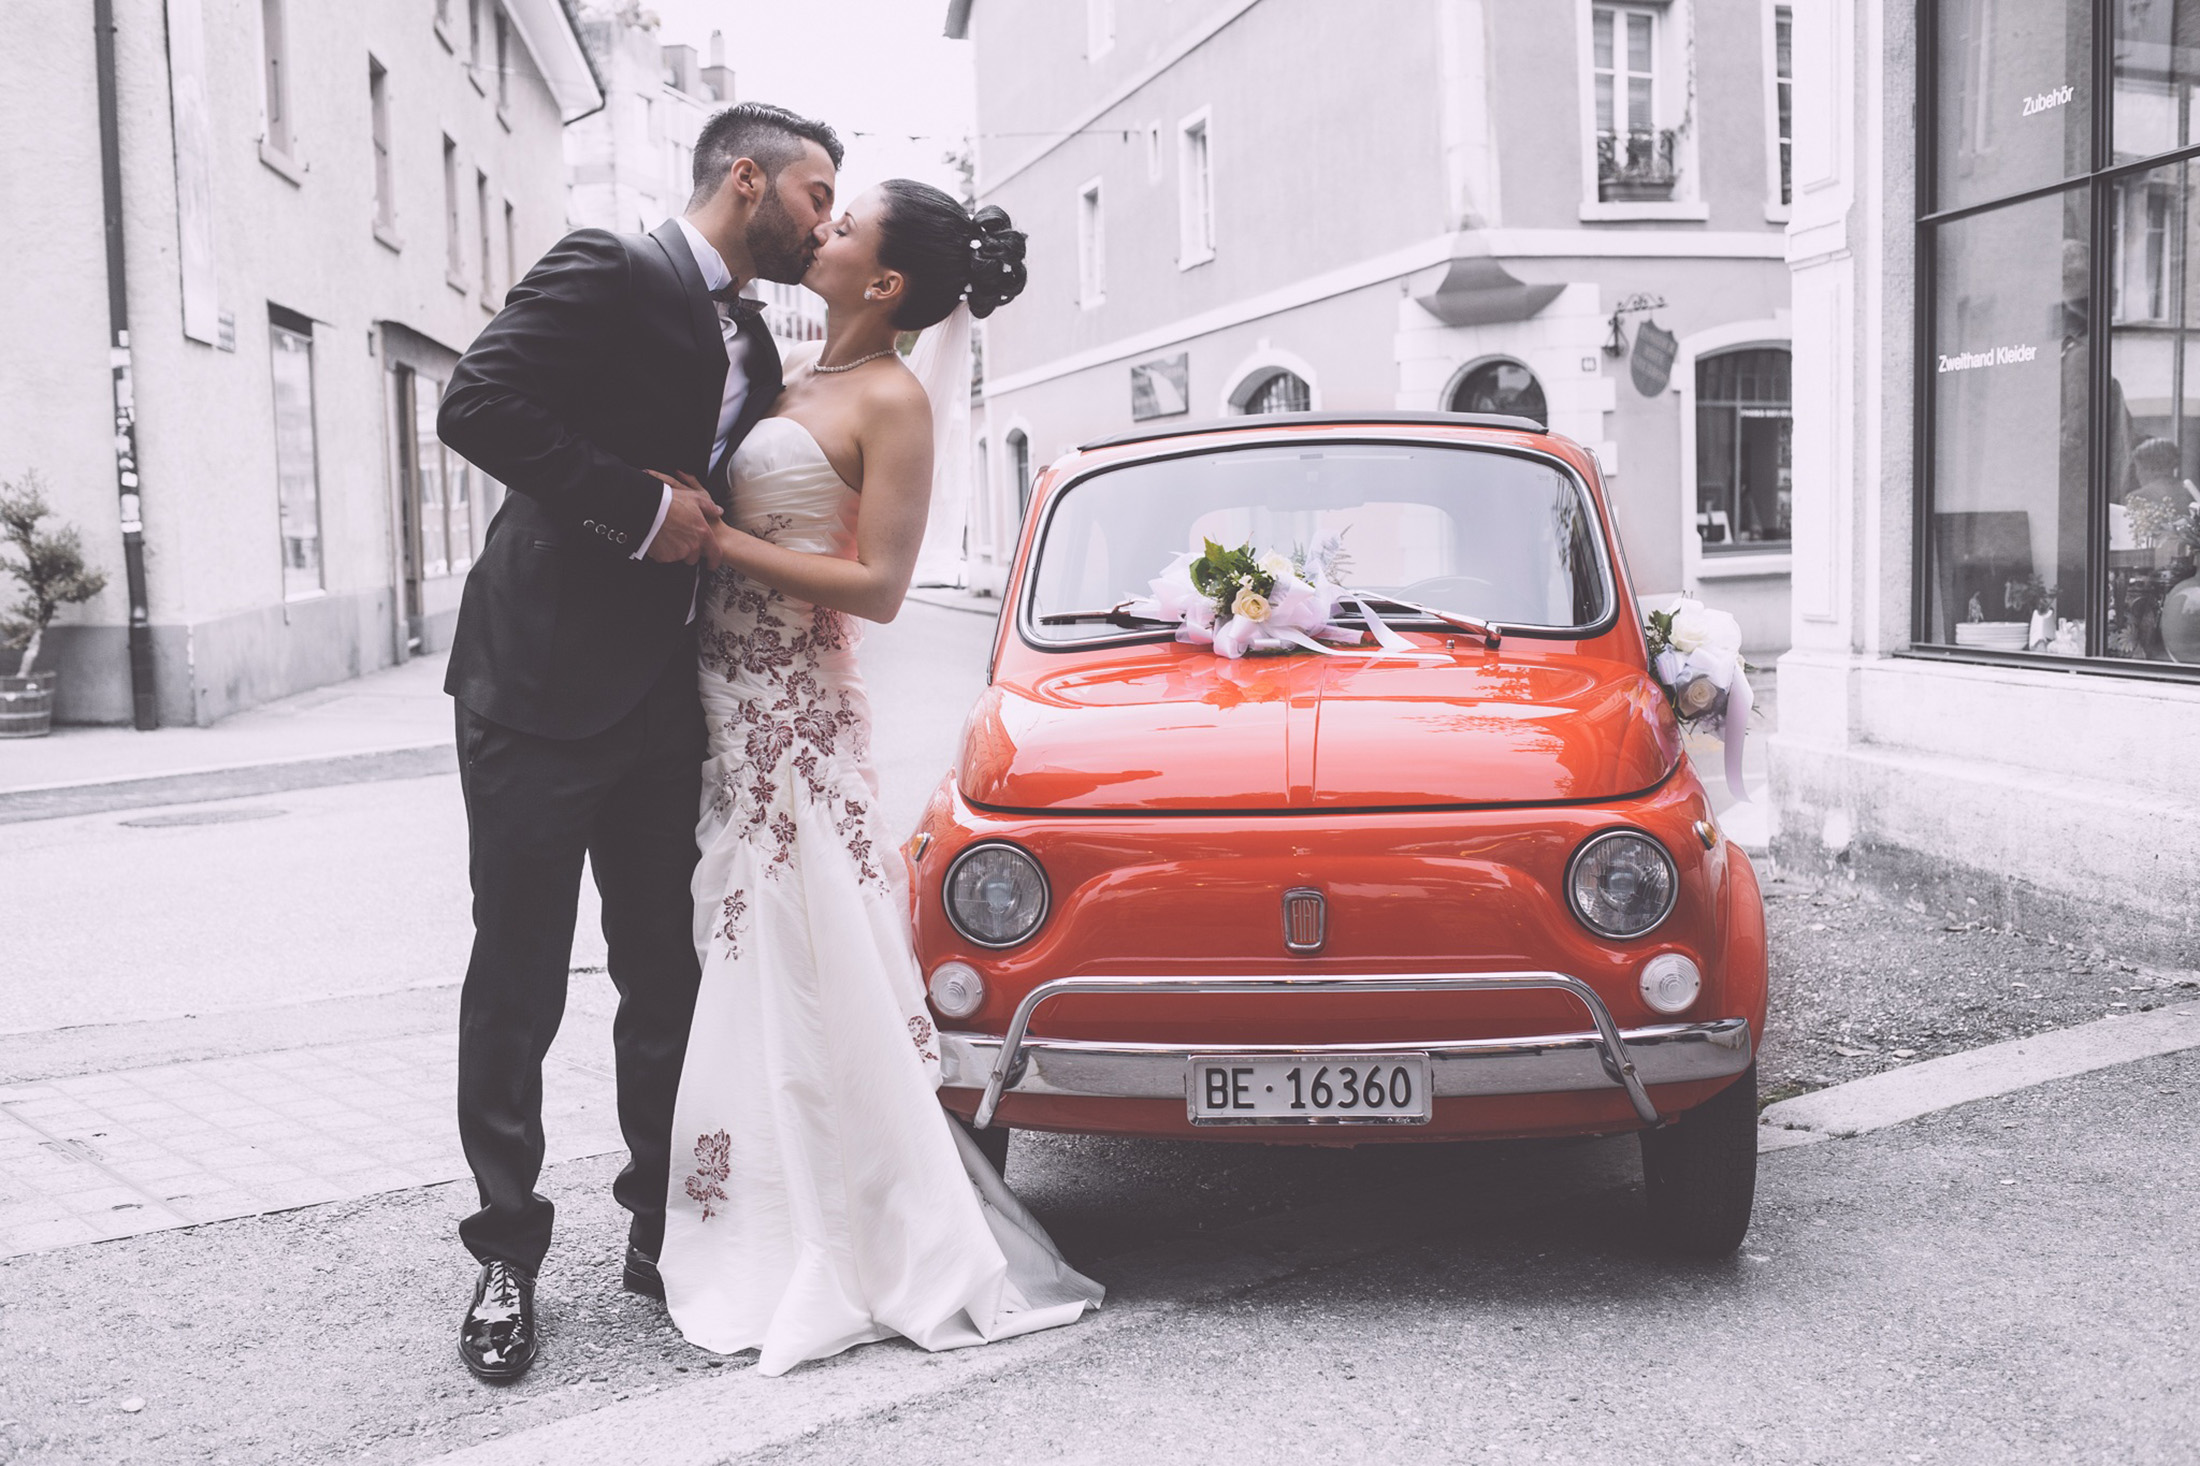
land vehicle, car, vehicle, photograph, city car, motor vehicle, classic car, fiat 500, subcompact car, coupe, photography, street, sedan